Prehistoric Sweden

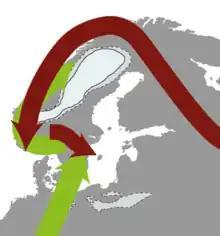
Arrival directions of the first people moving to Sweden after the last glacial.

The Pleistocene glaciations scoured the landscape clean and covered much of it in deep quaternary sediments. Therefore, no undisputed Early or Middle Palaeolithic sites or finds are known from Sweden. As far as it is currently known, the country's prehistory begins in the Allerød interstadial with Late Palaeolithic hunting camps of the Bromme culture at the edge of the ice in what is now the country's southernmost province. Shortly before the close of the Younger Dryas, the west coast of Sweden (Bohuslän) was visited by hunter-gatherers from northern Germany. This cultural group is commonly referred to as the Ahrensburgian and were engaged in fishing and sealing along the coast of western Sweden during seasonal rounds from the Continent. Currently, we refer to this group as the Hensbacka culture and, in Norway, as the Fosna culture group (see: Oxford Journal Hensbacka Schmitt). During the late Preboreal period, colonization continued as people move towards the north-east as the ice receded. Archaeological, linguistic and genetic evidence suggests that they arrived first from the south-west and, in time, also from the north-east and met half-way. The genomes of early Scandinavian hunter-gatherers show that the group from the south and another one from the northeast eventually mixed in Scandinavia. Besides their cultural differences in e.g. tool making, the two groups also differed in appearance. The populations from the south had darker skin and blue eyes while the groups arriving from the north had light skin and variance in eye color.